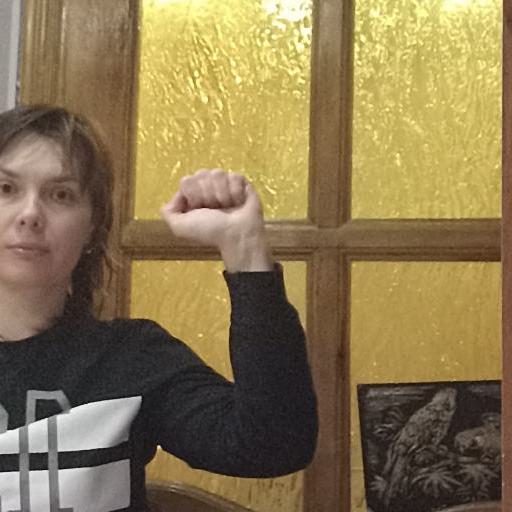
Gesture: fist